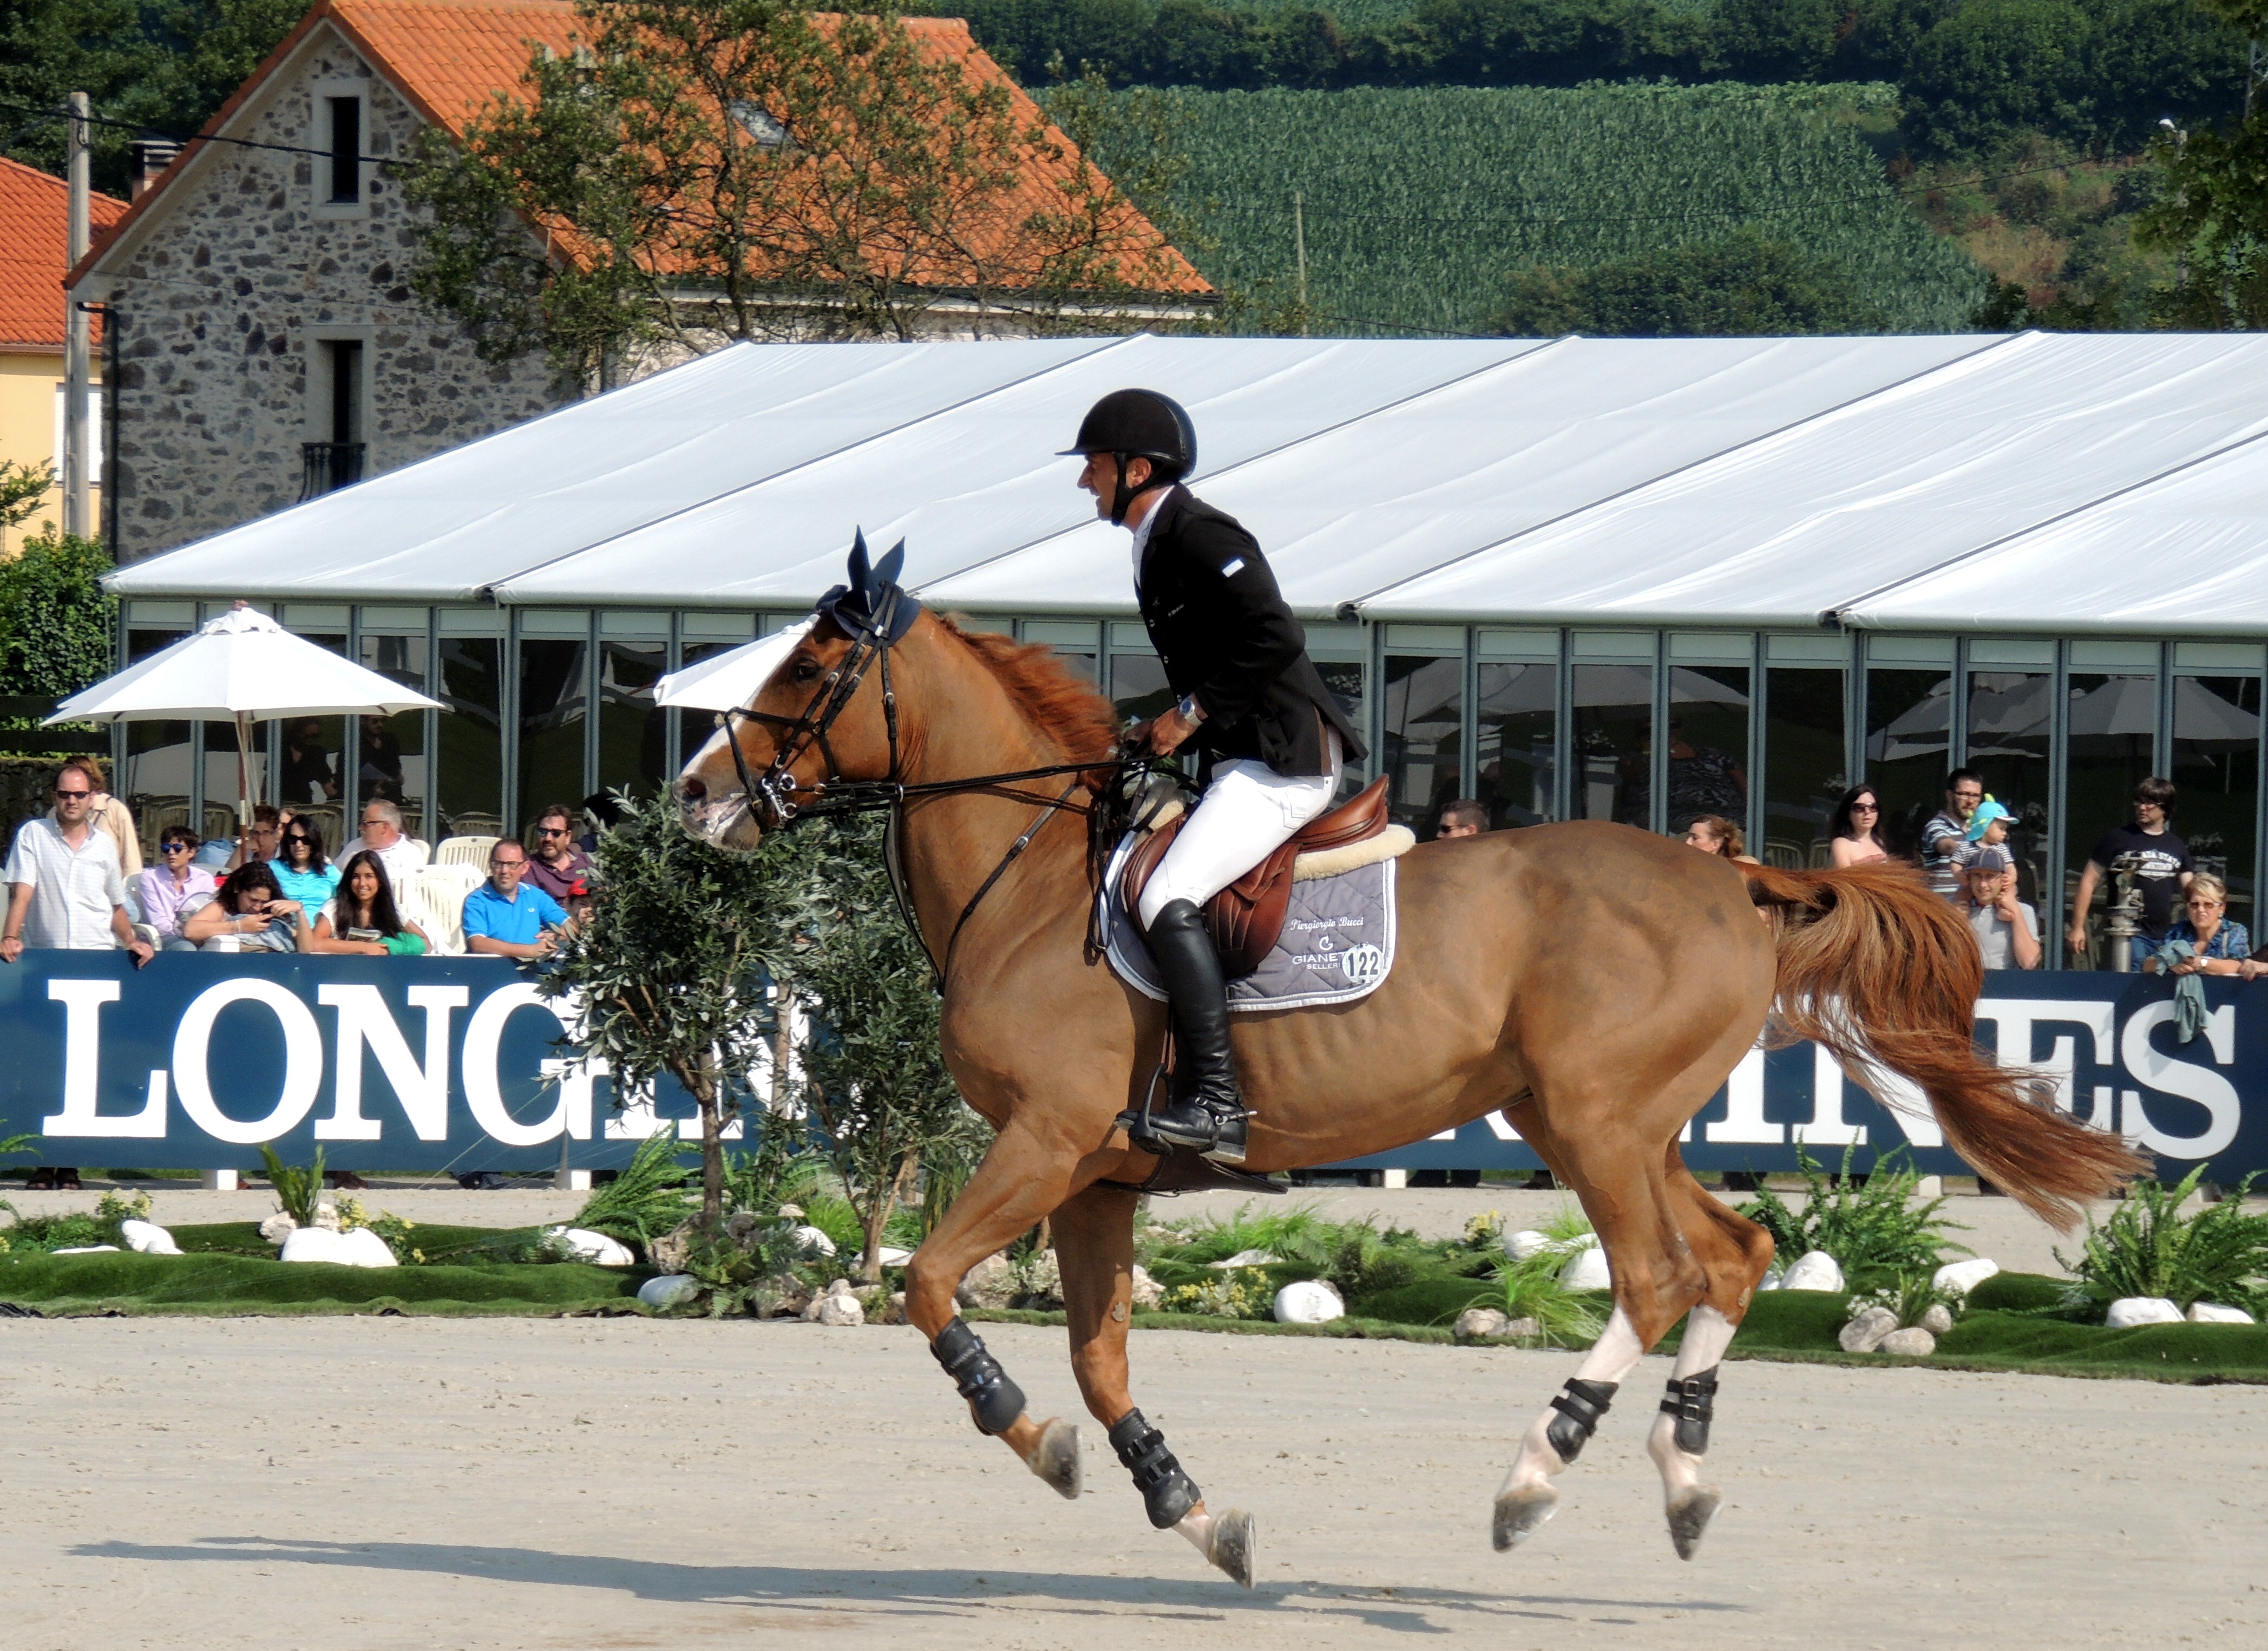
english riding, equestrianism, horse, horse harness, show jumping, western riding, eventing, dressage, sports, jumping, stallion, equestrian sport, animal sports, outdoor recreation, endurance riding, horse like mammal, recreation, mare, animal training, equitation, physical exercise, jockey